Ryūzōji clan

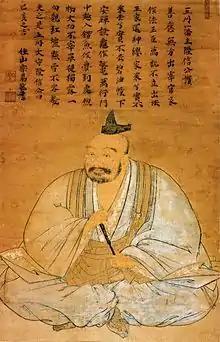
Ryūzōji Takanobu

Ryūzōji Takanobu is known for expanding his clan's holdings. He took land from the Shōni clan. Ryūzōji Masaie (1556–1607) was the son of Takanobu. In 1587, Masaie joined the forces of Toyotomi Hideyoshi against the Shimazu clan. In the same year, he was confirmed as head of the Saga Domain (350,000 "koku"), but control of the domain passed to Nabeshima Naoshige when Masaie was killed in battle.